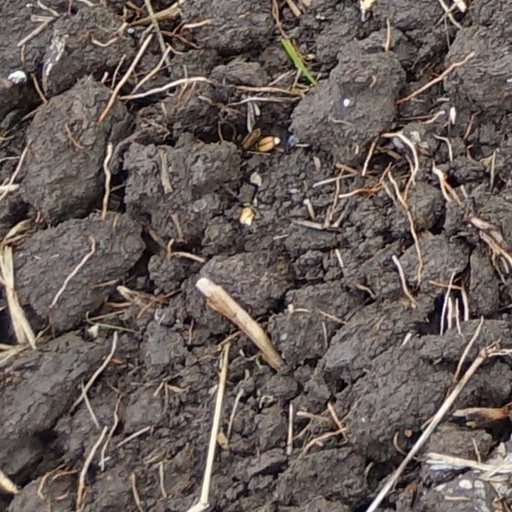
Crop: wheat